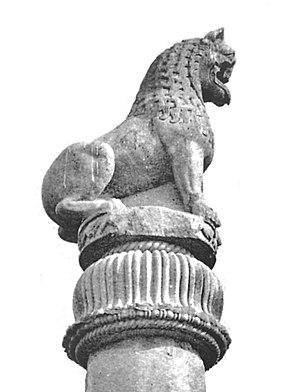
Les piliers d'Ashoka sont une série de colonnes dispersées dans toute la partie nord du sous-continent indien, érigées ou du moins gravées par édit du roi maurya Ashoka pendant son règne au IIIᵉ siècle av. J.-C. Originellement, il devait y avoir de très nombreux piliers, mais seulement dix-neuf comportant des inscriptions gravées subsistent encore, dont six surmontés d'un chapiteau décoré d'animaux. D'une hauteur moyenne de douze à quinze mètres et pesant jusqu'à cinquante tonnes, ces piliers ont été traînés, parfois sur des centaines de kilomètres, jusqu'à l'endroit où ils ont été érigés.